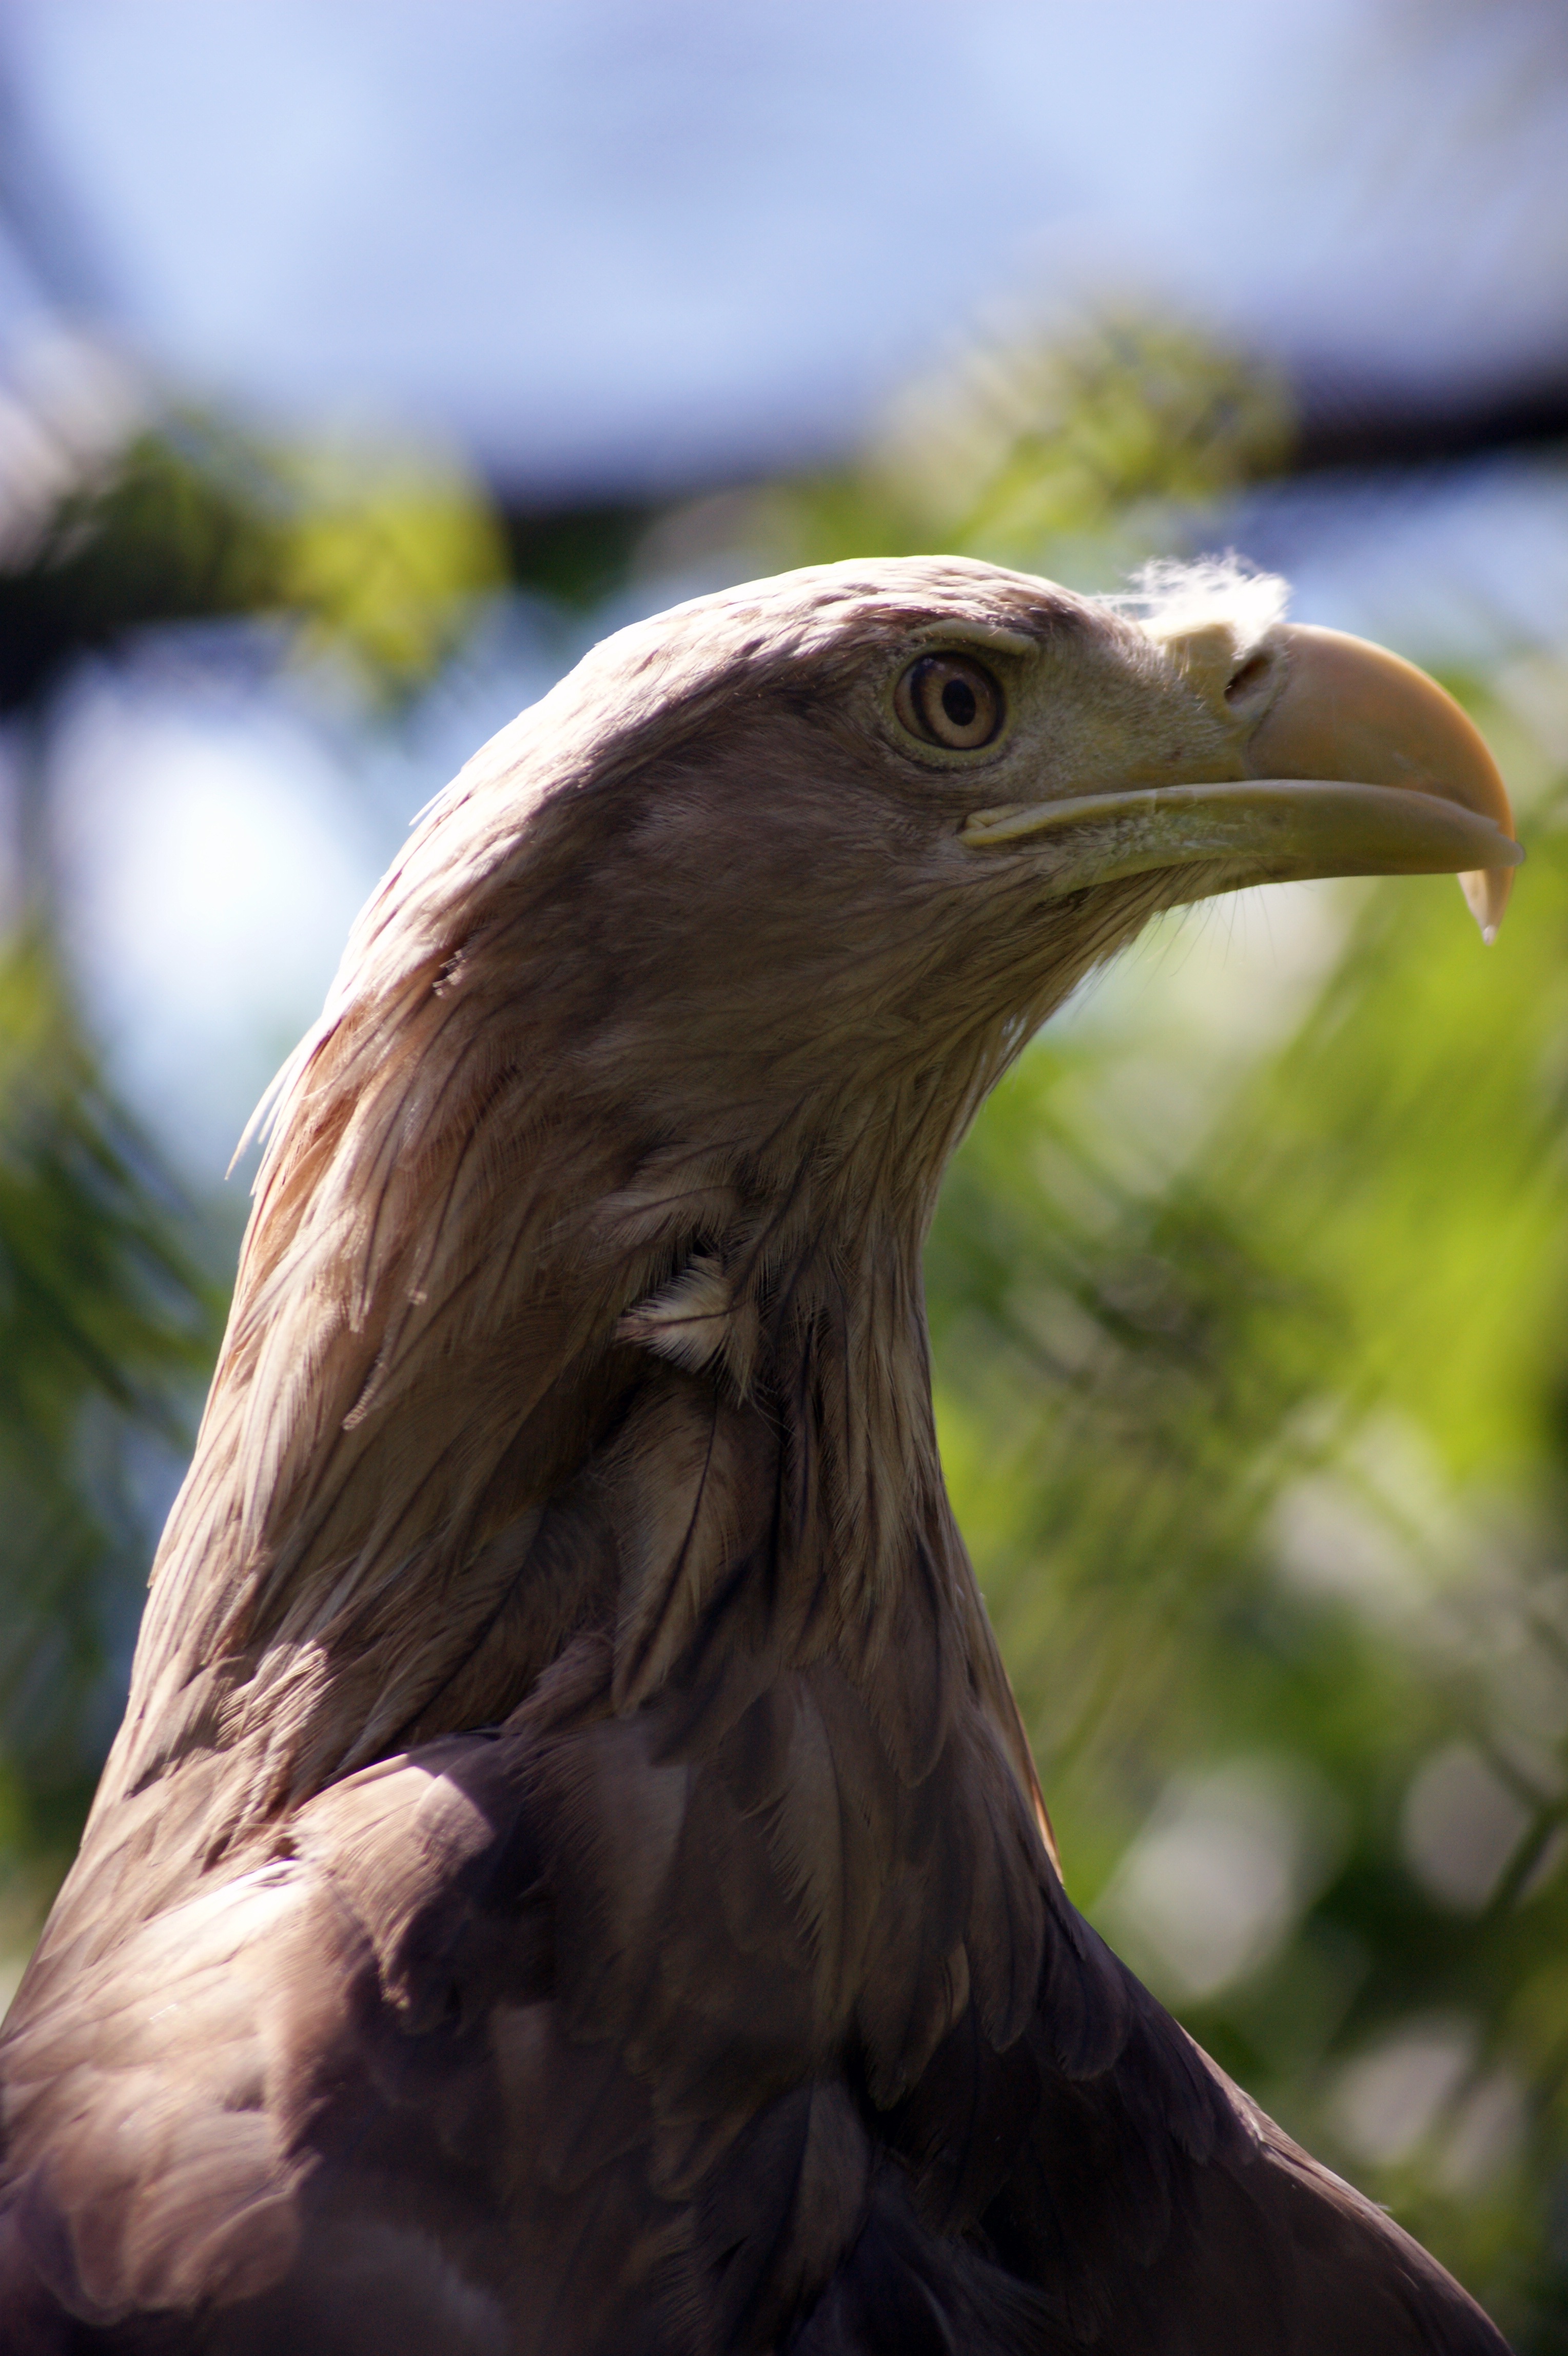
nature, bird, wildlife, wild, beak, eagle, fauna, close up, outside, vertebrate, vulture, majesty